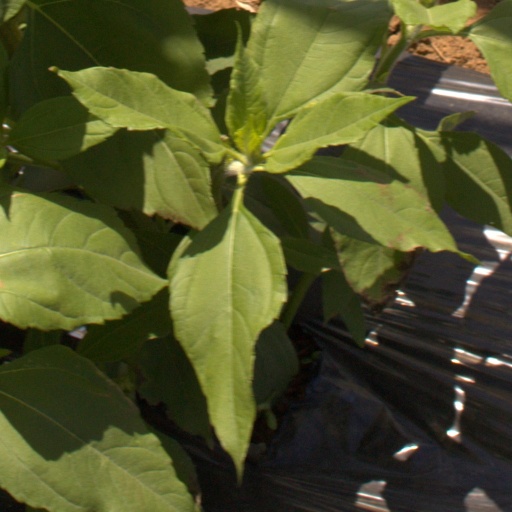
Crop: Jerusalem artichoke